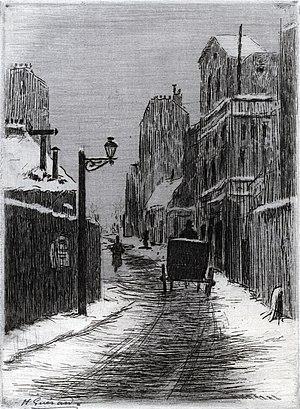
La rue Chevert est une voie du 7ᵉ arrondissement de Paris, en France.